2005 Football League Cup final

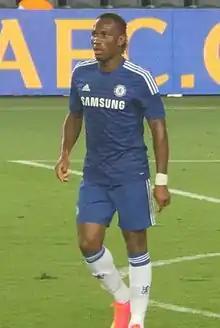
Didier Drogba, who scored Chelsea's second goal in the match.

Liverpool were appearing in their tenth final they had won seven (1981, 1982, 1983, 1984, 1995, 2001, 2003) and lost two (1978, 1987). This was Chelsea's fourth appearance in the final. They had won twice in 1965 and 1998 and lost once in 1972. The last match between the two sides before the final was on 1 January 2005, when an 80th-minute goal by midfielder Joe Cole secured a 1–0 victory for Chelsea at Anfield. Both sides last match before the final was in the 2004–05 UEFA Champions League. They were playing the first leg of their round of 16 matches. Liverpool faced German team Bayer Leverkusen, whom they beat 3–1, while Chelsea were beaten 2–1 by Spanish team Barcelona.